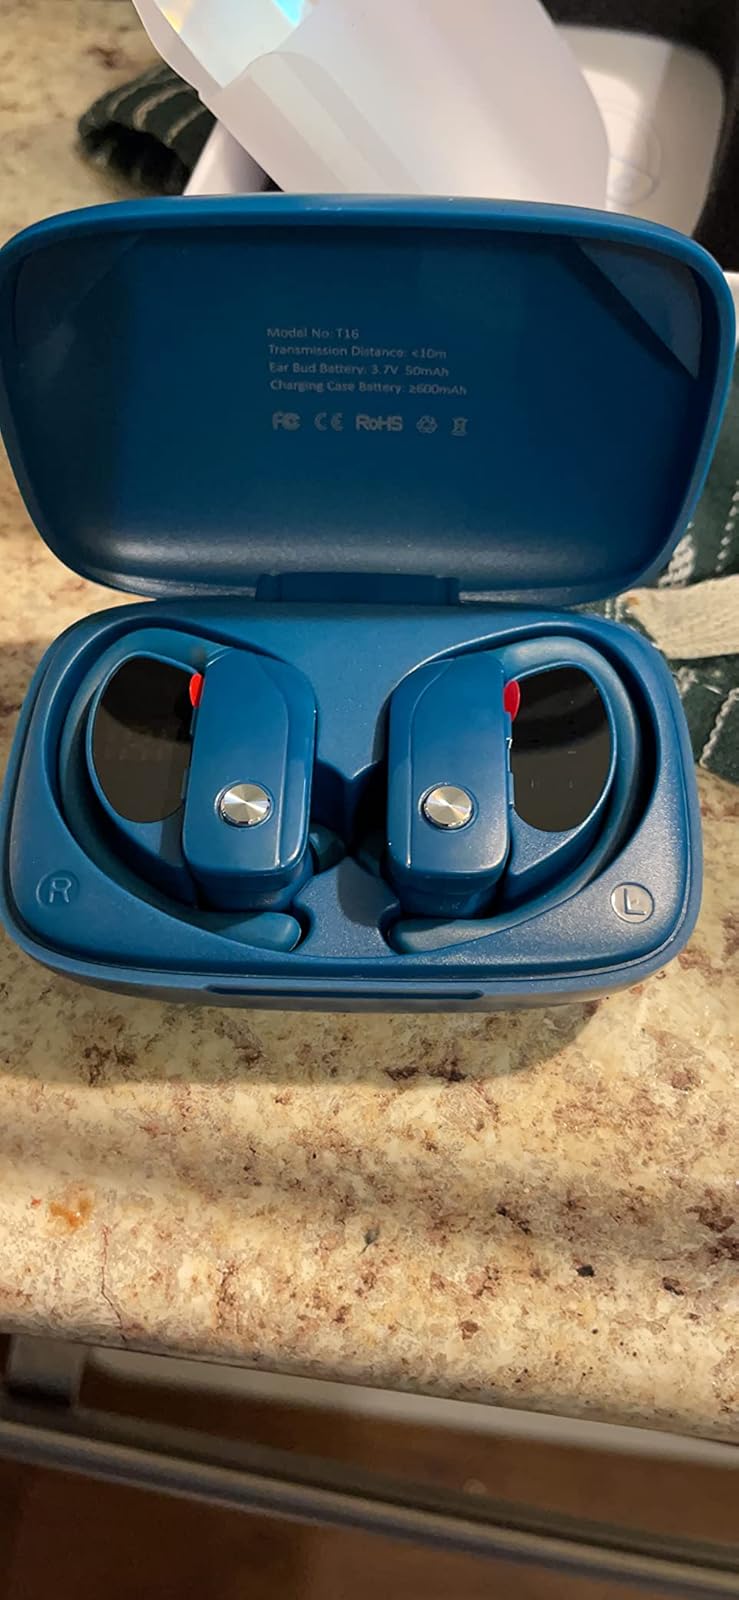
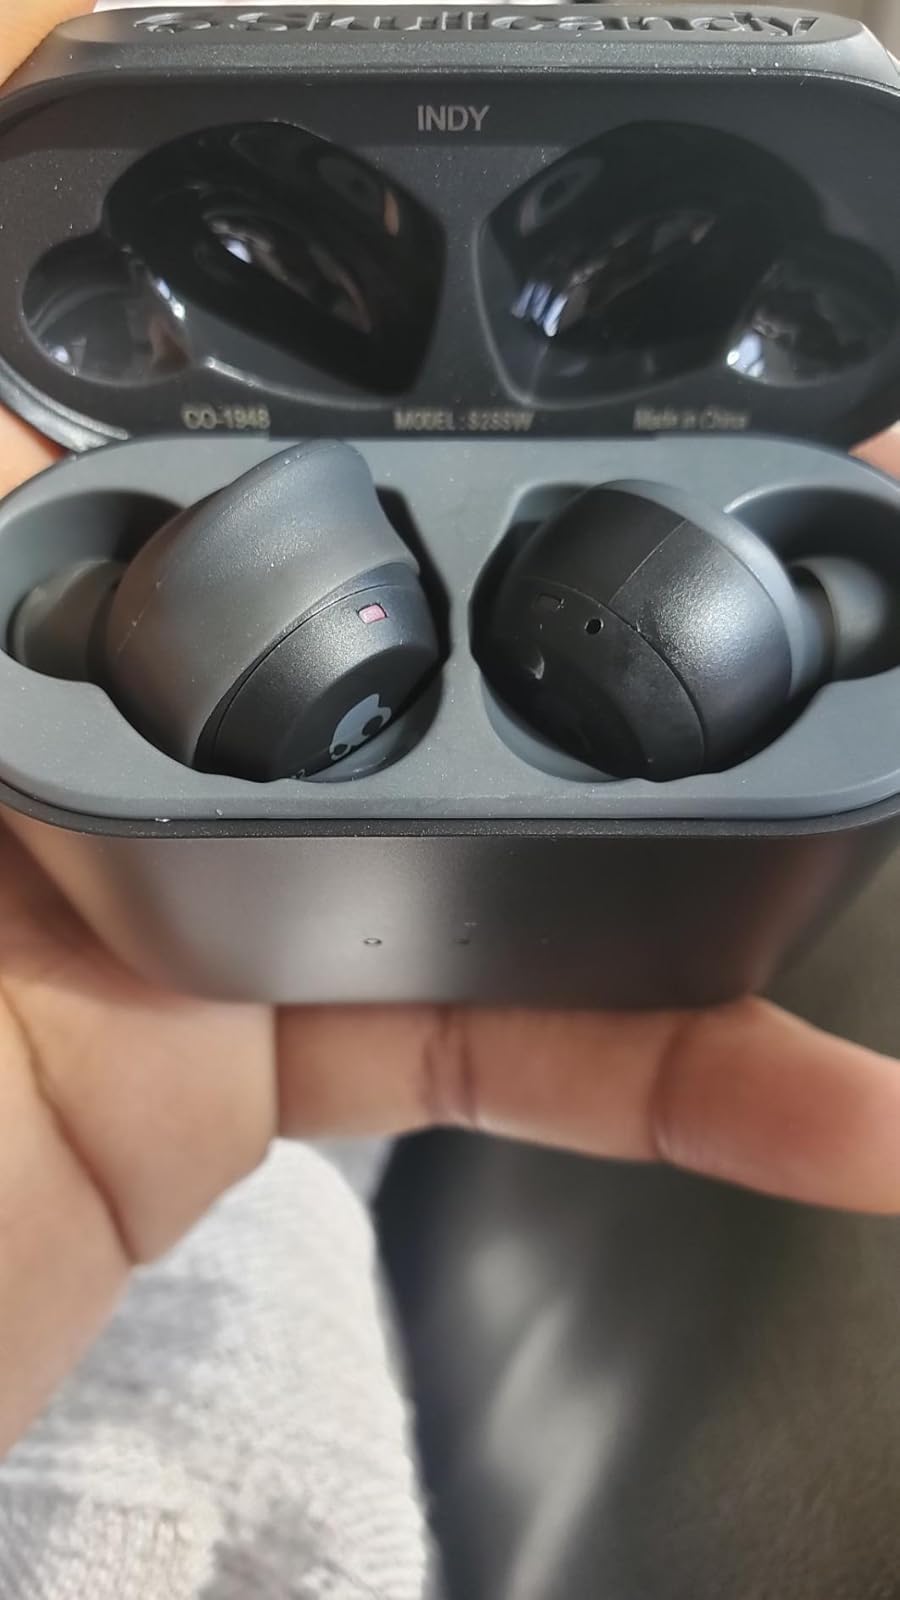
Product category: earbuds
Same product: no